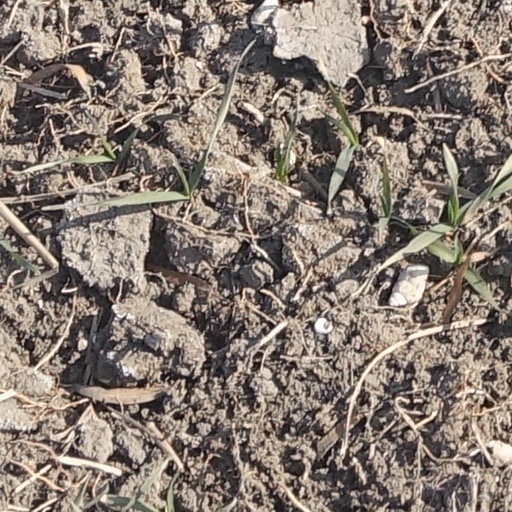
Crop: wheat